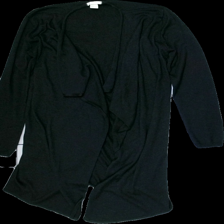
View: front
Type: Cardigan
Category: Ladies
Brand: H&M
Material: 51% Polyester 49% Cotton
Cut: Regular
Size: L
Price range: <50
Recommended usage: Export
Description: grey cardigan